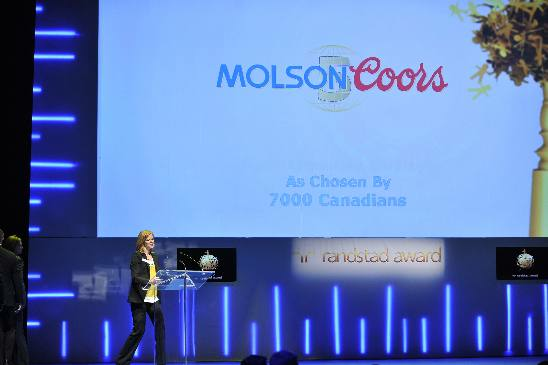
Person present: Yes